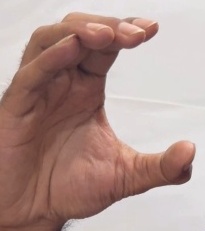
ASL sign: C